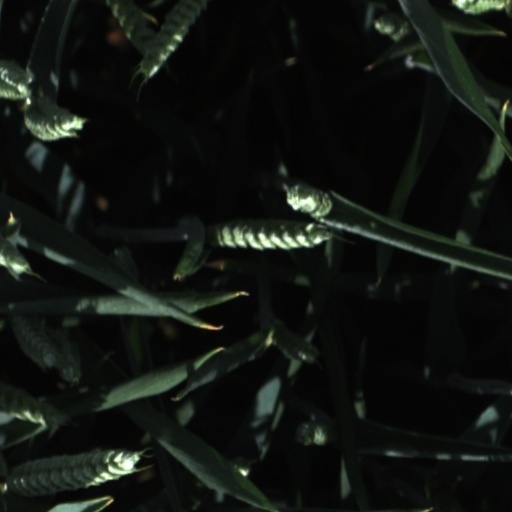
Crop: wheat